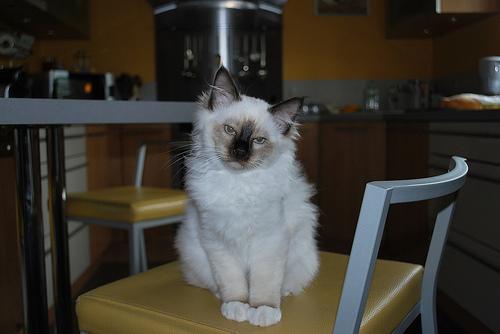
Birman